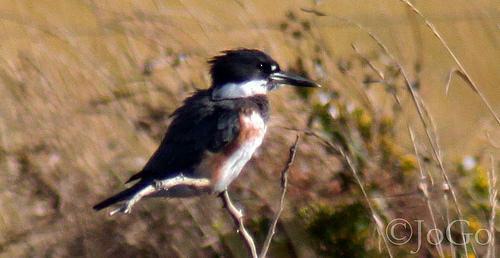
A photo of a belted kingfisher